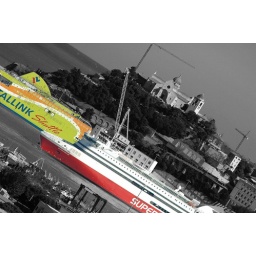
Two coloured ships in the harbour of Ancona, set to black and white through Nikon NX